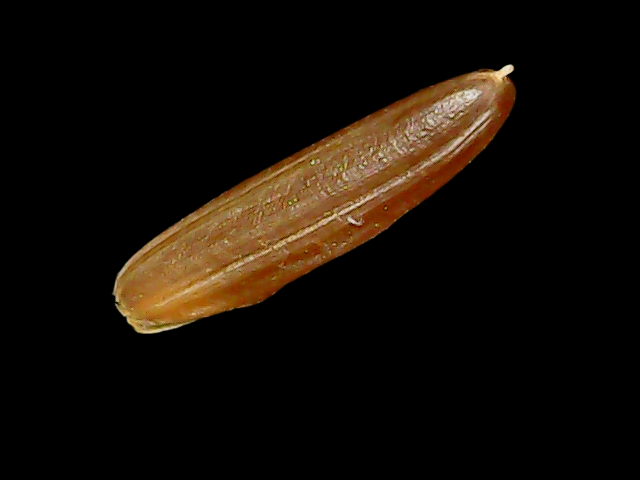
Rice variety: Binadhan20